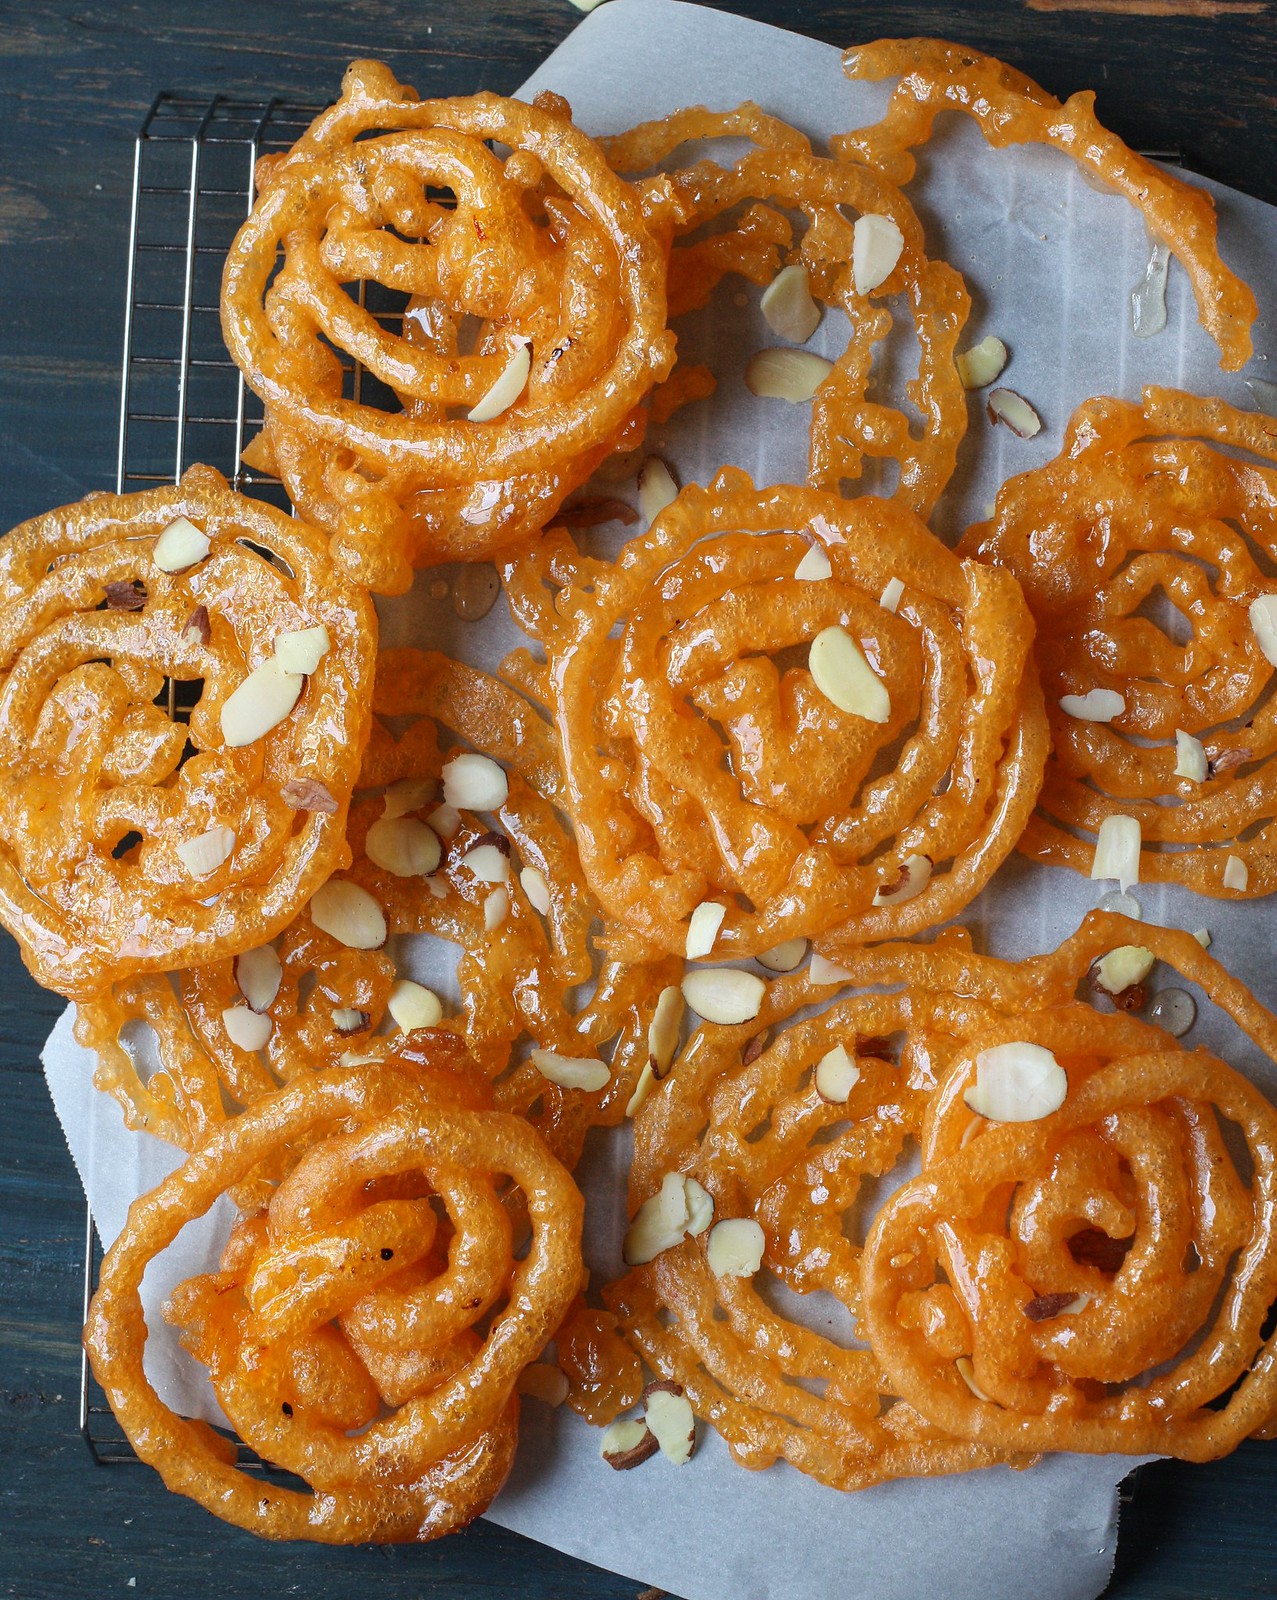
Dish: jalebi